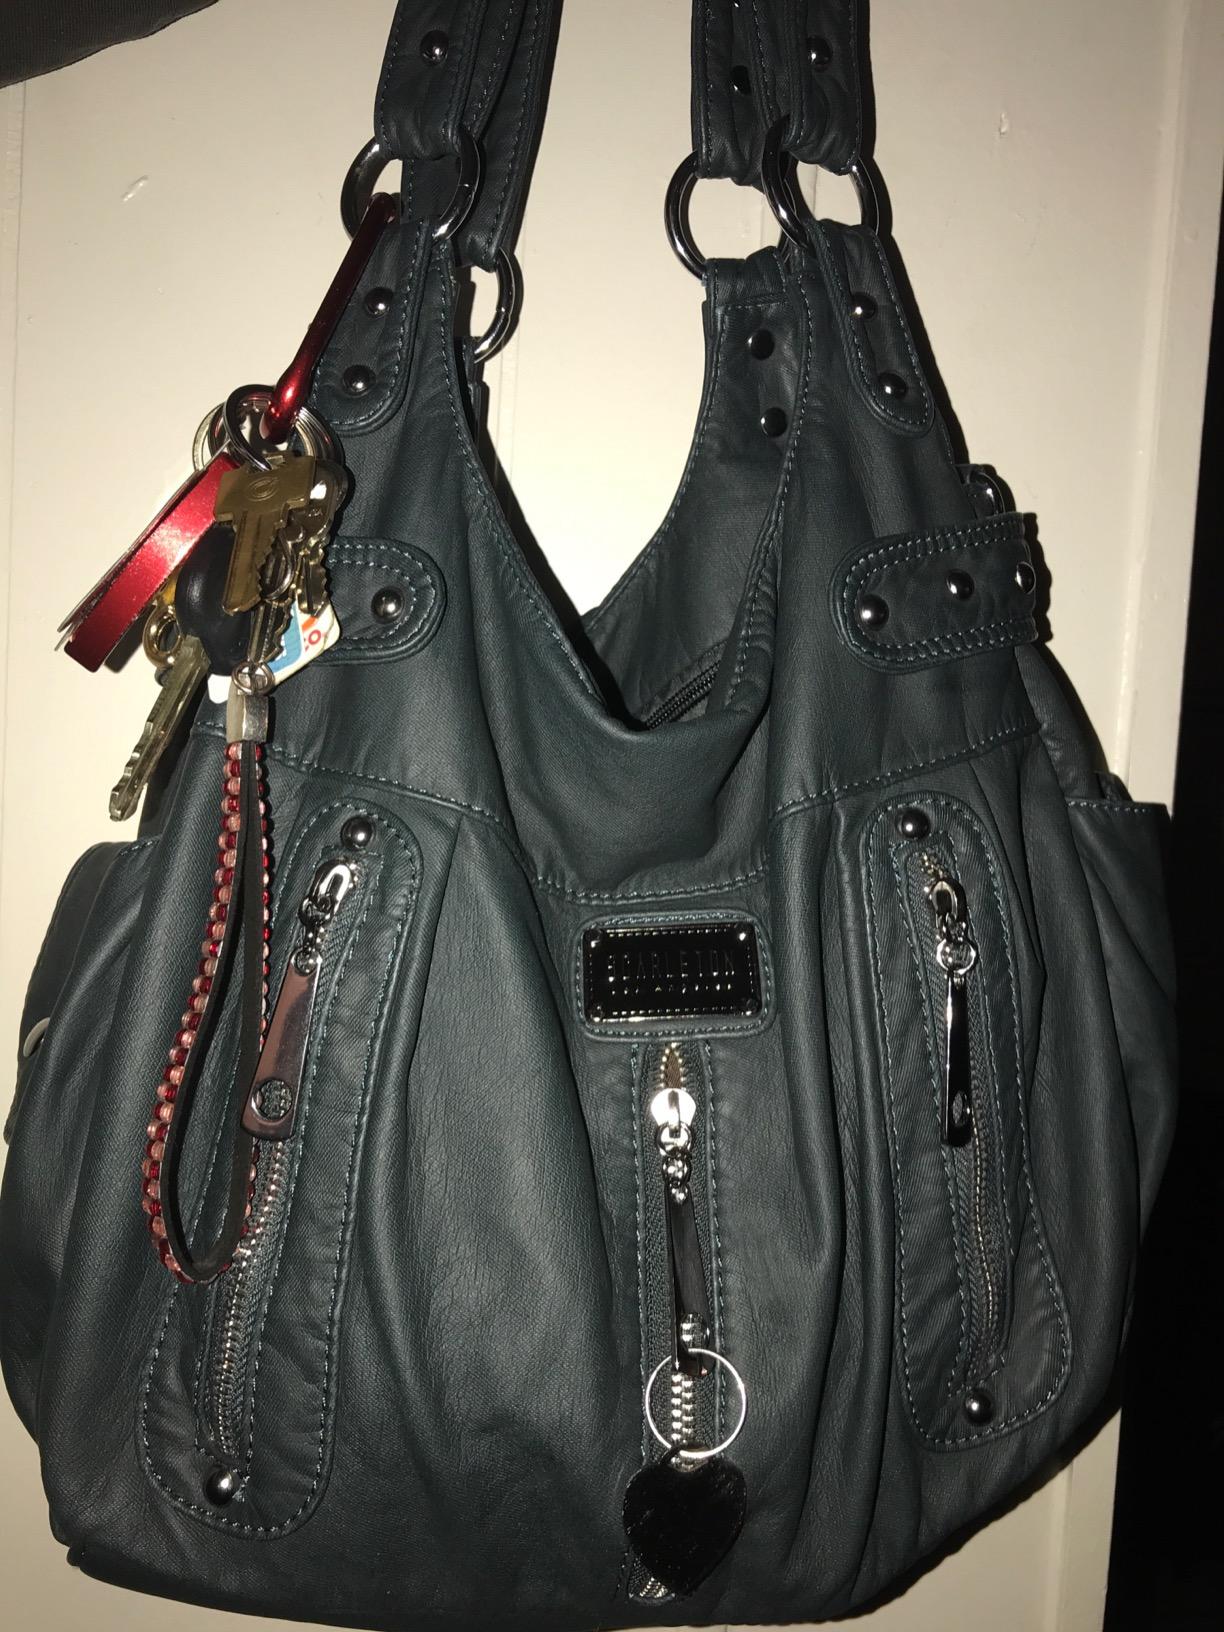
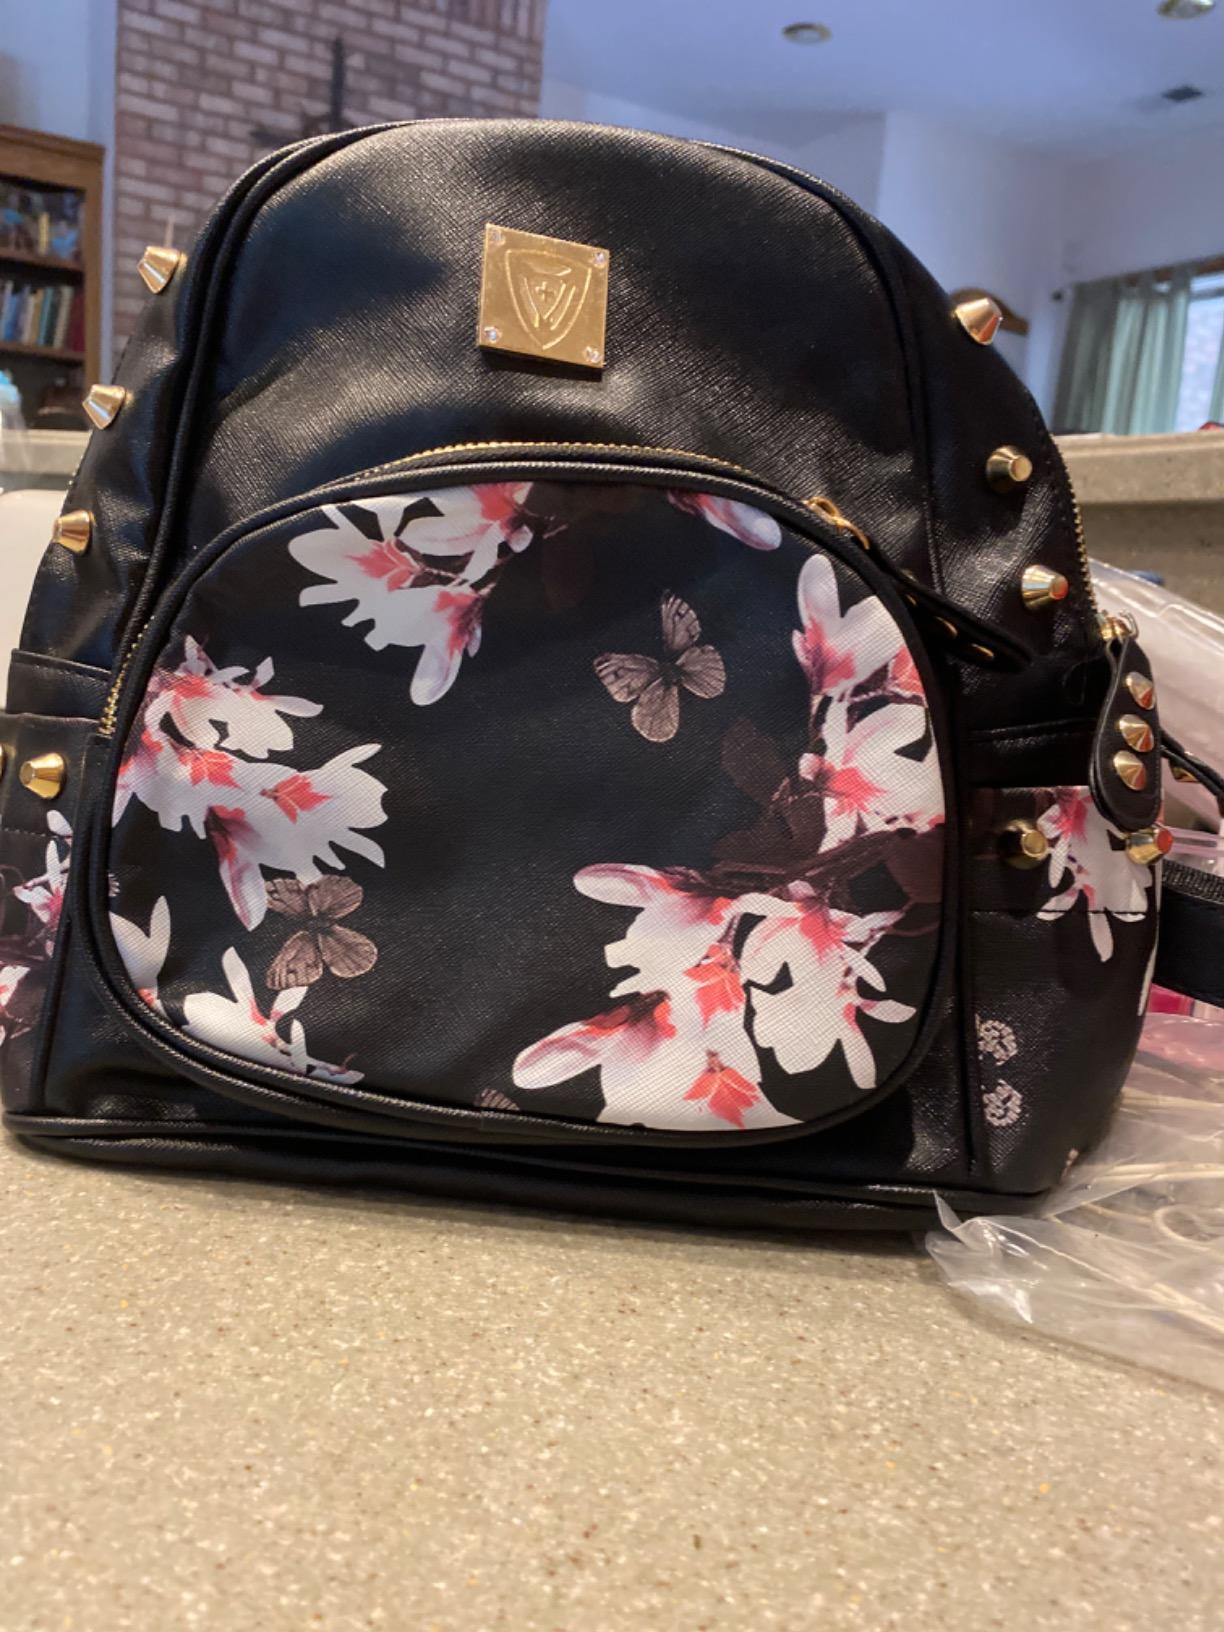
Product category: accessories_handbag
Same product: no